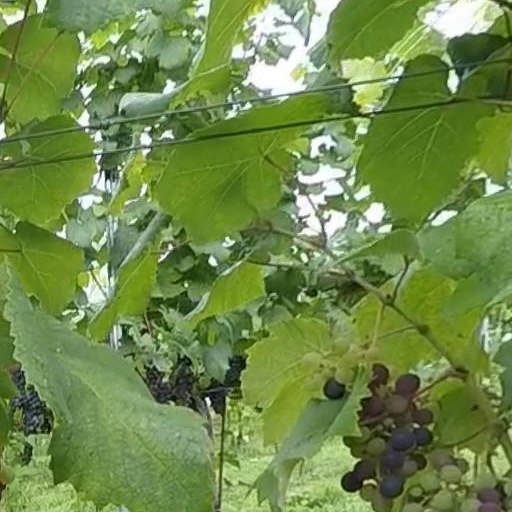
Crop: grape